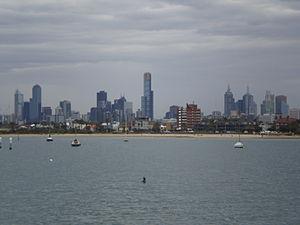
St Kilda est un quartier de la périphérie de l'agglomération de Melbourne, en Australie, à 6 kilomètres au sud du quartier central des affaires. Elle fait partie de la ville de Port Phillip. Au recensement de 2011, St Kilda avait une population de 17 795 habitants et une superficie de 3,2 km².